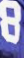
Number: 8